Robert Ker Porter

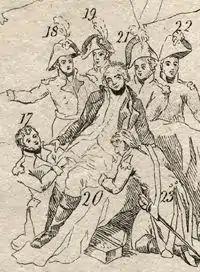
Detail from the "Death of Gen Sir Ralph Abercrombie" by Sir Robert Ker Porter

In 1800, he obtained work as a scene-painter at the Lyceum Theatre, and in the same year caused a sensation when his "Storming of Seringapatam", a panorama long, carried round three-quarters of a circle, was exhibited at the Lyceum. It was painted, according to his sister Jane, in six weeks. Other successful works in the same format were the "Battle of Lodi" (1803), also exhibited at the Lyceum, and the "Defeat of the French at the Devil's Bridge, Mont St. Gothard, by Suwarrow in 1804". He also showed several pictures at the Royal Academy including "Death of Sir Philip Sydney" in 1792, "The Defeat of King Stephen at the Battle of Lincoln" in 1793, and the "Battle of Northampton" in 1796.